Wildcat (DC Comics)

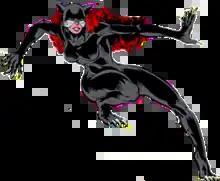
Yolanda Montez

Yolanda Montez is the daughter of Maria Montez and Juan Montez, and possesses cat-like abilities due to Maria being exposed to experimental drugs while pregnant. She later succeeds her godfather Ted Grant as Wildcat following his retirement. During this time, she joins Infinity, Inc. and has a flirtatious relationship with Nuklon. Yolanda later retires after Infinity, Inc. disbands, but resurfaces to fight Eclipso, during which she is killed.